Bear Mountains

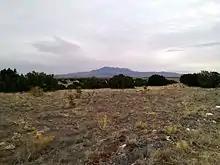
Looking east from the Scott Mesa Inventoried Roadless Area in the Bear Mountains.

The Bear Mountains lie just north of the village of Magdalena and north of the Magdalena Mountains in New Mexico. The Bear Mountains are located within the Magdalena Ranger District of the Cibola National Forest. There are two Inventoried Roadless Areas (IRA) within the Bear Mountains: the Scott Mesa IRA (39,534 acres) and the Goat Spring IRA (5,757 acres). The Bureau of Land Management’s Sierra Ladrones Wilderness Study Area (45,308 acres) stretches to the northeast of the Bear Mountains and connects the Bear Mountains with the 230,000-acre Sevilleta National Wildlife Refuge to the east. The world-renowned Very Large Array lies to the southwest of the Bear Mountains.